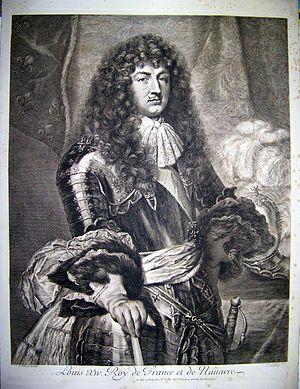
Louis XIV en 1670 - dessin de Claude Lefèvre, gravure de N.Pitau
La relation culturelle entre la France et la Géorgie s’est élaborée au rythme des civilisations méditerranéennes, probablement de manière informelle à l’époque des premiers siècles lors de rencontres entre religieux ou au Vᵉ siècle avec Pierre l'Ibère : les historiens ont proposé de multiples hypothèses, parfois s’appuyant sur des légendes entretenues par une tradition géorgienne ancienne, parfois sur des textes retrouvés.Lors des Croisades les combats communs en Palestine structurent cette relation autour du christianisme. Les premiers contacts d’État à État s’établissent sous les règnes de François Ier et de Louis XIV, et éveillent un intérêt. Plus tard, aux XVIIᵉ, XVIIIᵉ et XIXᵉ siècles, les voyageurs français diffusent leur compréhension de la culture géorgienne auprès des milieux savants. Fin du XIXᵉ et début du XXᵉ siècles les libéraux et les révolutionnaires géorgiens font connaître dans leur pays les lumières politiques à la française. Après l’implantation d’ambassades à Tbilissi et à Paris, les échanges culturels entre la France et la Géorgie se développent ; les facteurs liés à la mondialisation contribuent à formater la relation culturelle avec une nouvelle dimension.